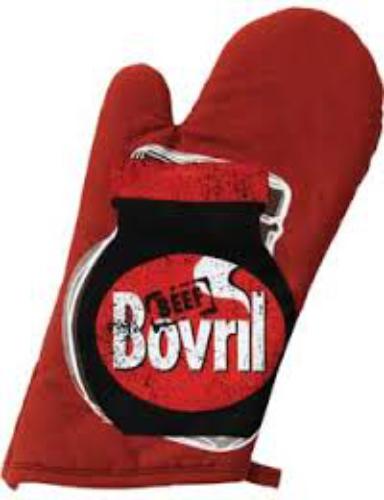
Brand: Bovril
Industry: Food